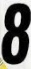
Number: 8